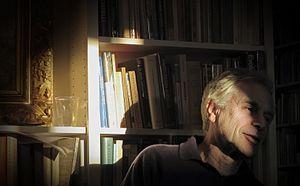
Dan Sperber, Paris, 11 décembre 2012 (Photo par Jean-Luc Jucker)
Dan Sperber est un anthropologue, linguiste et chercheur en sciences cognitives français. Il est directeur de recherche émérite à l'institut Jean-Nicod, CNRS et professeur aux départements de Sciences cognitives et de philosophie de la Central European University à Budapest.